Noman Bashir

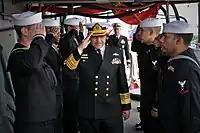
Admiral Bashir salutes to Navy personnel of Pakistan and U.S.

Only a month of assuming his role as Chief of Naval Staff, Adm. Bashir faced the major crises with neighboring India after the deadly attacks were perpetuated in Mumbai in November 2008. Adm. Bashir high-alerted the Navy and deployed the combatant commands of the Navy to protect the naval vicinity of Sindh and Balochistan. Initially, Adm. Bashir denied that the terrorists who attacked the city had not used the sea routes from Pakistan to reach the city. In a pressing briefing at the ISPR, Adm. Bashir maintained that: "We have no evidence whatsoever that [Ajmal Kasab] had gone to India from Pakistani waters. The Indian Navy is much larger than ours, and if Ajmal Kasab had gone from here, then what were their Coast Guards doing, and why did they did not stop the terrorists?."